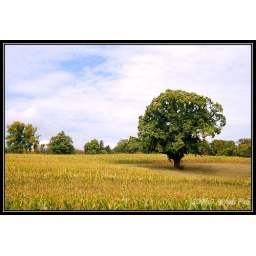
Countryside field with some trees in Switzerland